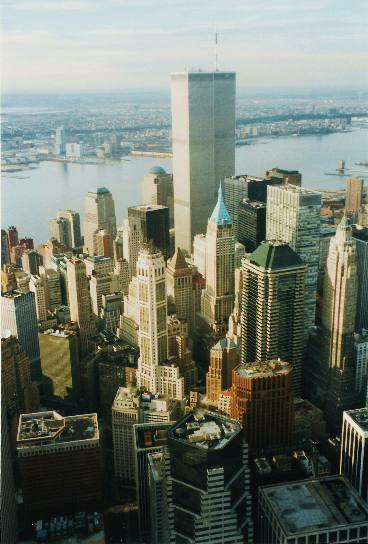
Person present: No